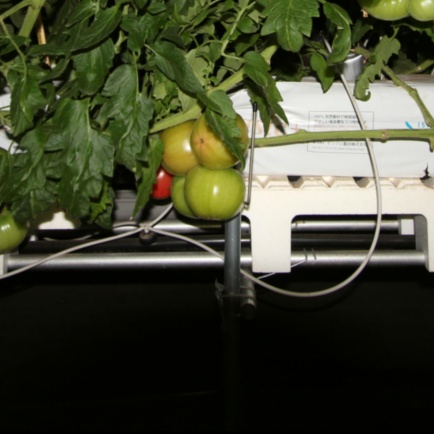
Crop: tomato